George Jones (navy chaplain)

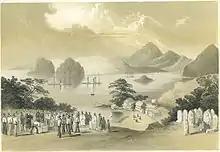
Foreign cemetery at Shimoda, Japan, 1854. Lithograph first published in 1856 by Wilhelm Heine

Jones was chosen by Commodore Perry to join as chaplain on his expedition to Japan, serving not only in a ministerial capacity but also as a chronicler of the expedition, amateur naturalist, and astronomer.